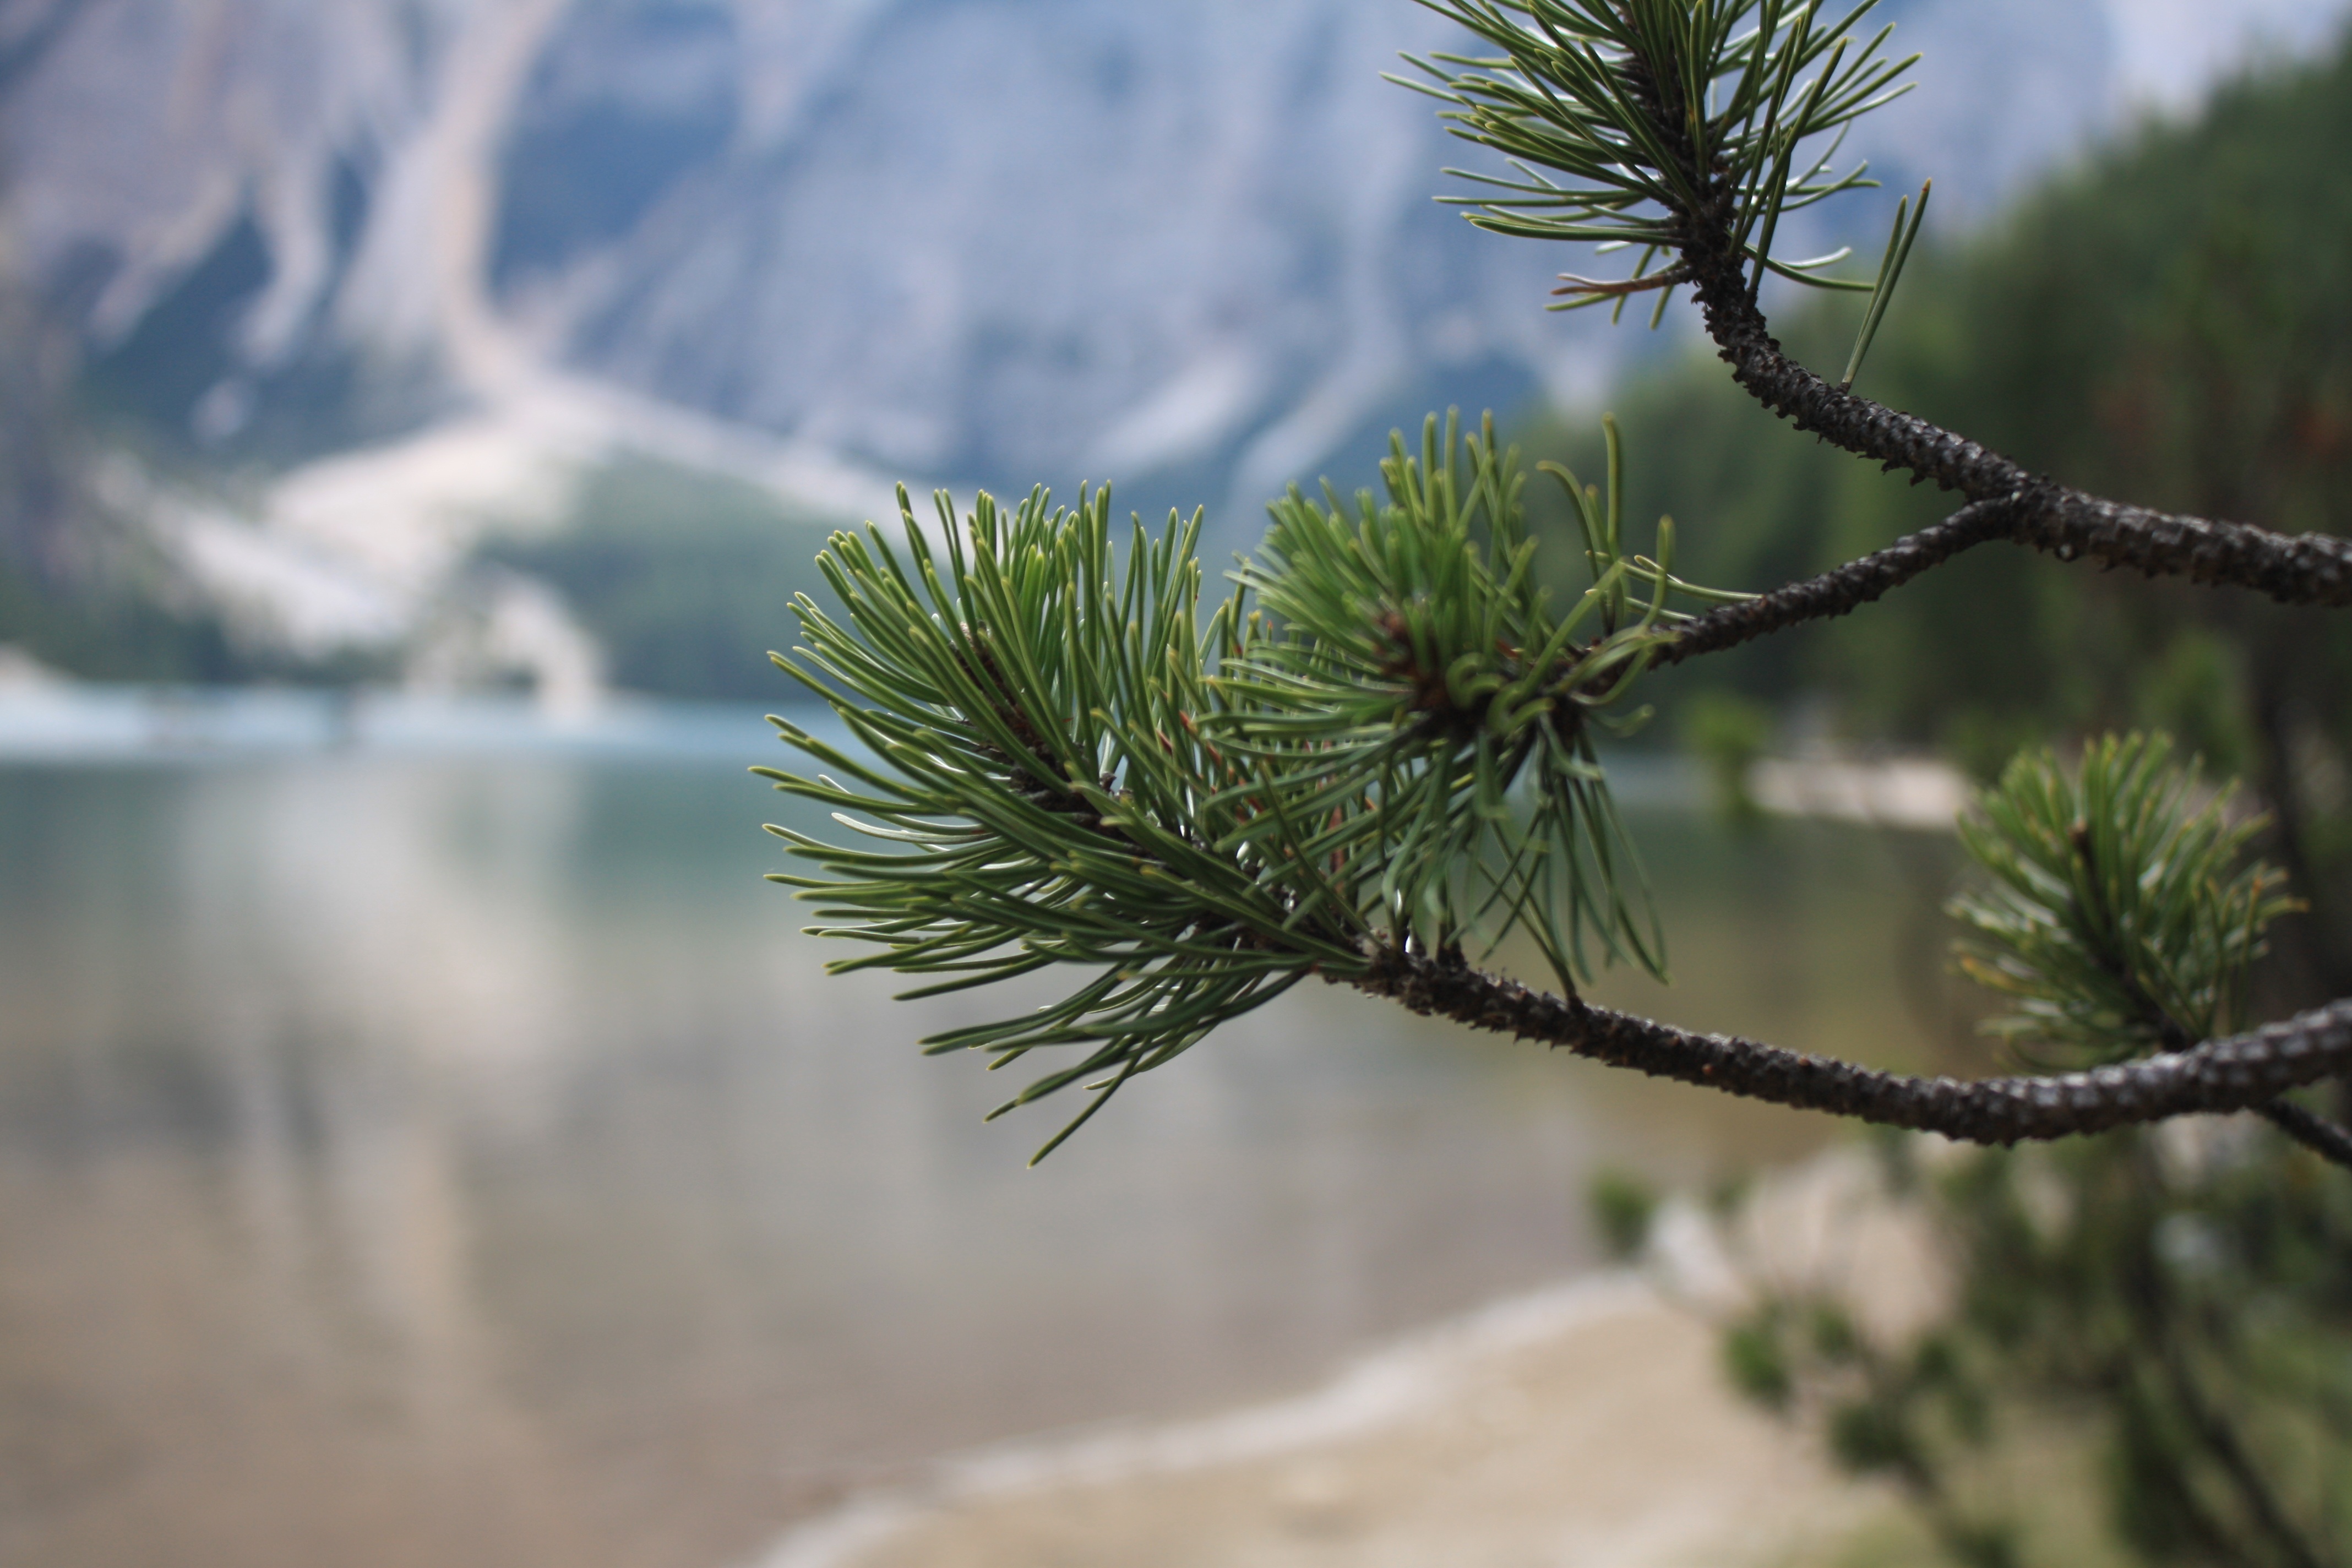
tree, water, nature, branch, mountain, snow, winter, plant, leaf, flower, lake, frost, pine, evergreen, botany, fir, flora, season, twig, conifer, close up, spruce, mountains, riva, larch, ecosystem, freezing, macro photography, pine family, woody plant, land plant